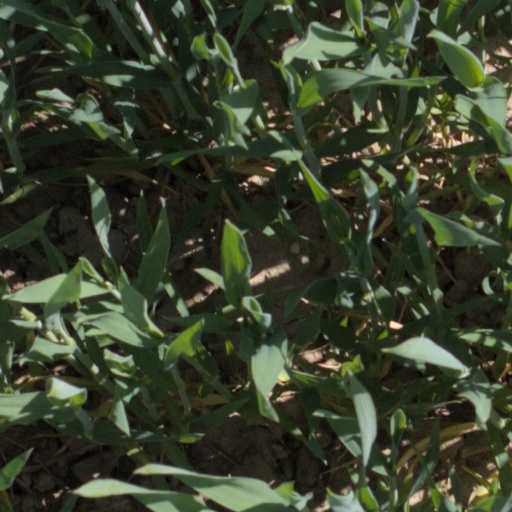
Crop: wheat